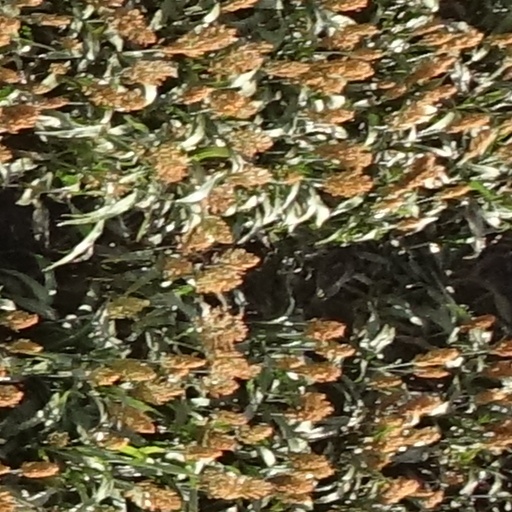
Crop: sorghum